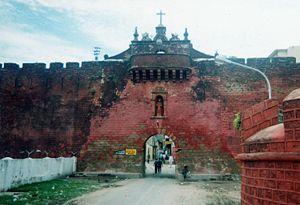
Diu est une ville située à l'extrémité est de l'île homonyme qui se trouve au large de la péninsule de Kâthiâwar, au Gujarat. Administrativement, elle fait partie du territoire de Dadra et Nagar Haveli et Daman et Diu. L'île fait 40 km² et abrite une population de 52 074 habitants. La ville se trouve dans la partie orientale de l'île et est connue pour sa forteresse et ses églises, héritages de la présence séculaire portugaise. C'est aussi un port de pêche.
Daman et Diu est un ancien territoire de l'Inde formé à partir de deux anciens comptoirs portugais annexés par l'Inde en décembre 1961 lors de l'invasion de Goa. Tous deux sont enclavés dans le Gujarat de part et d'autre du Golfe de Cambay.